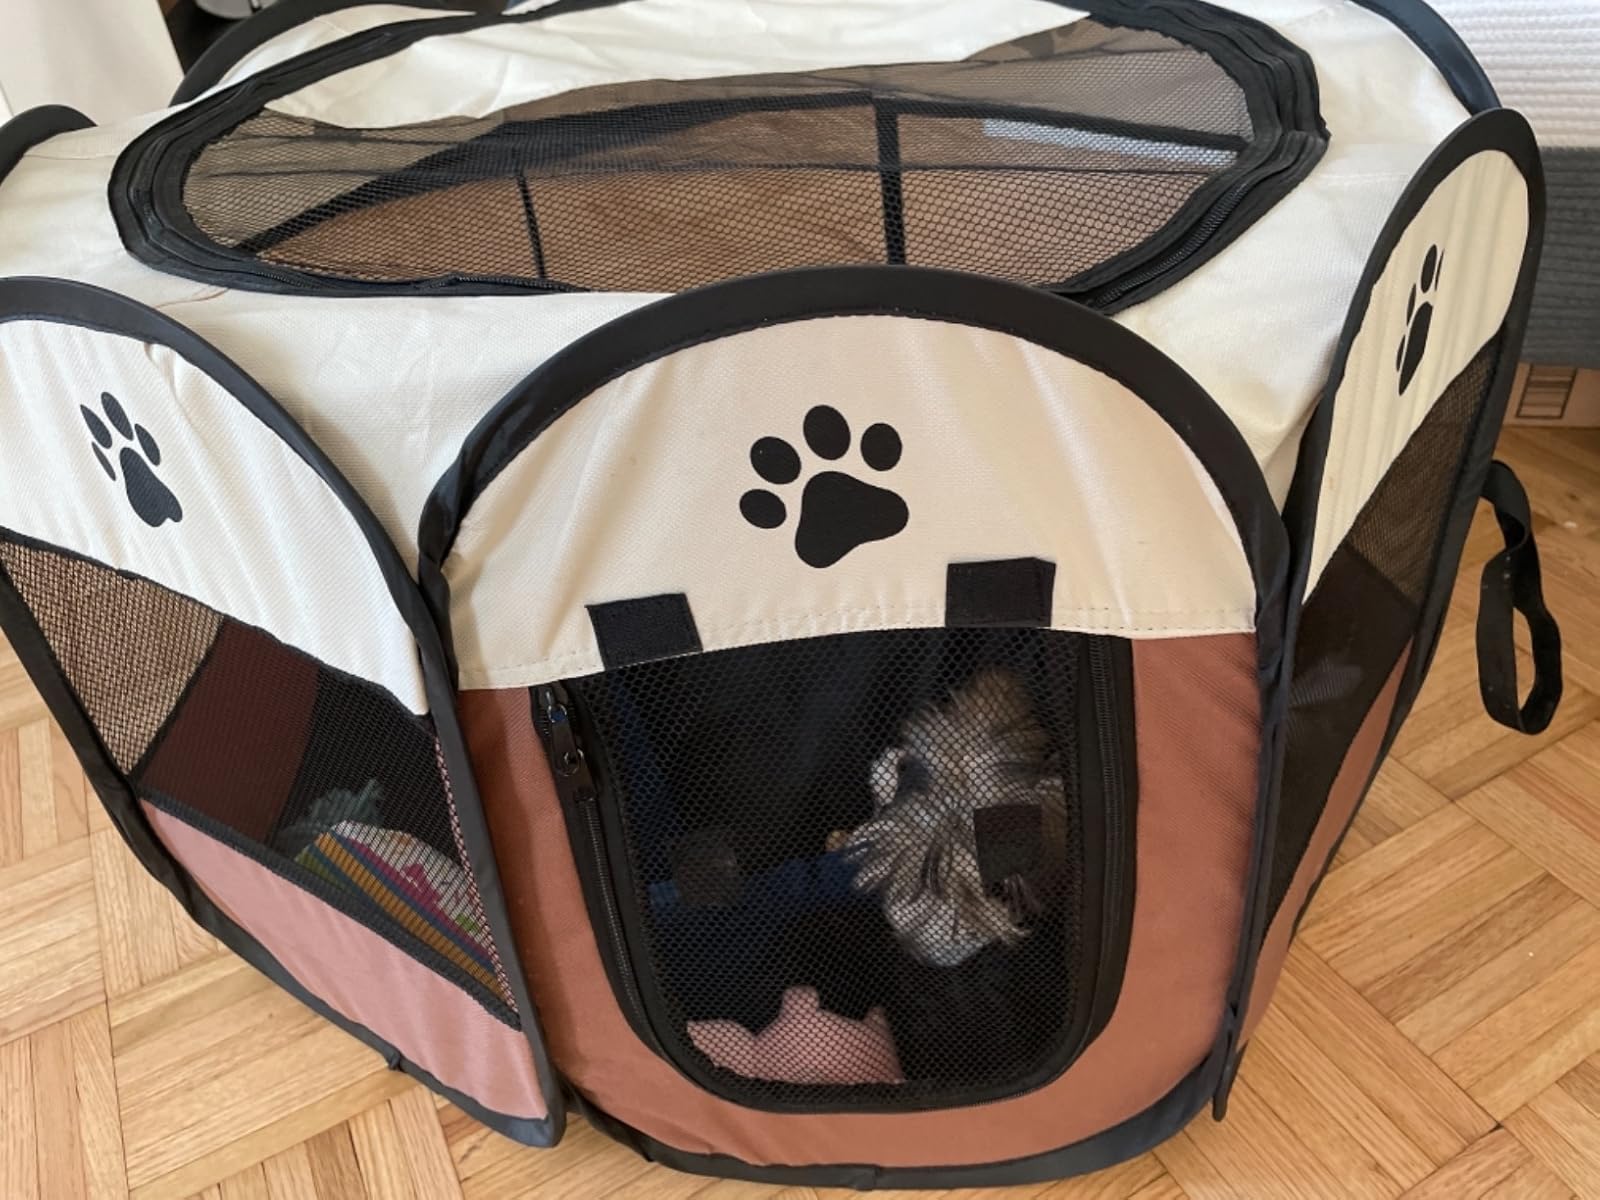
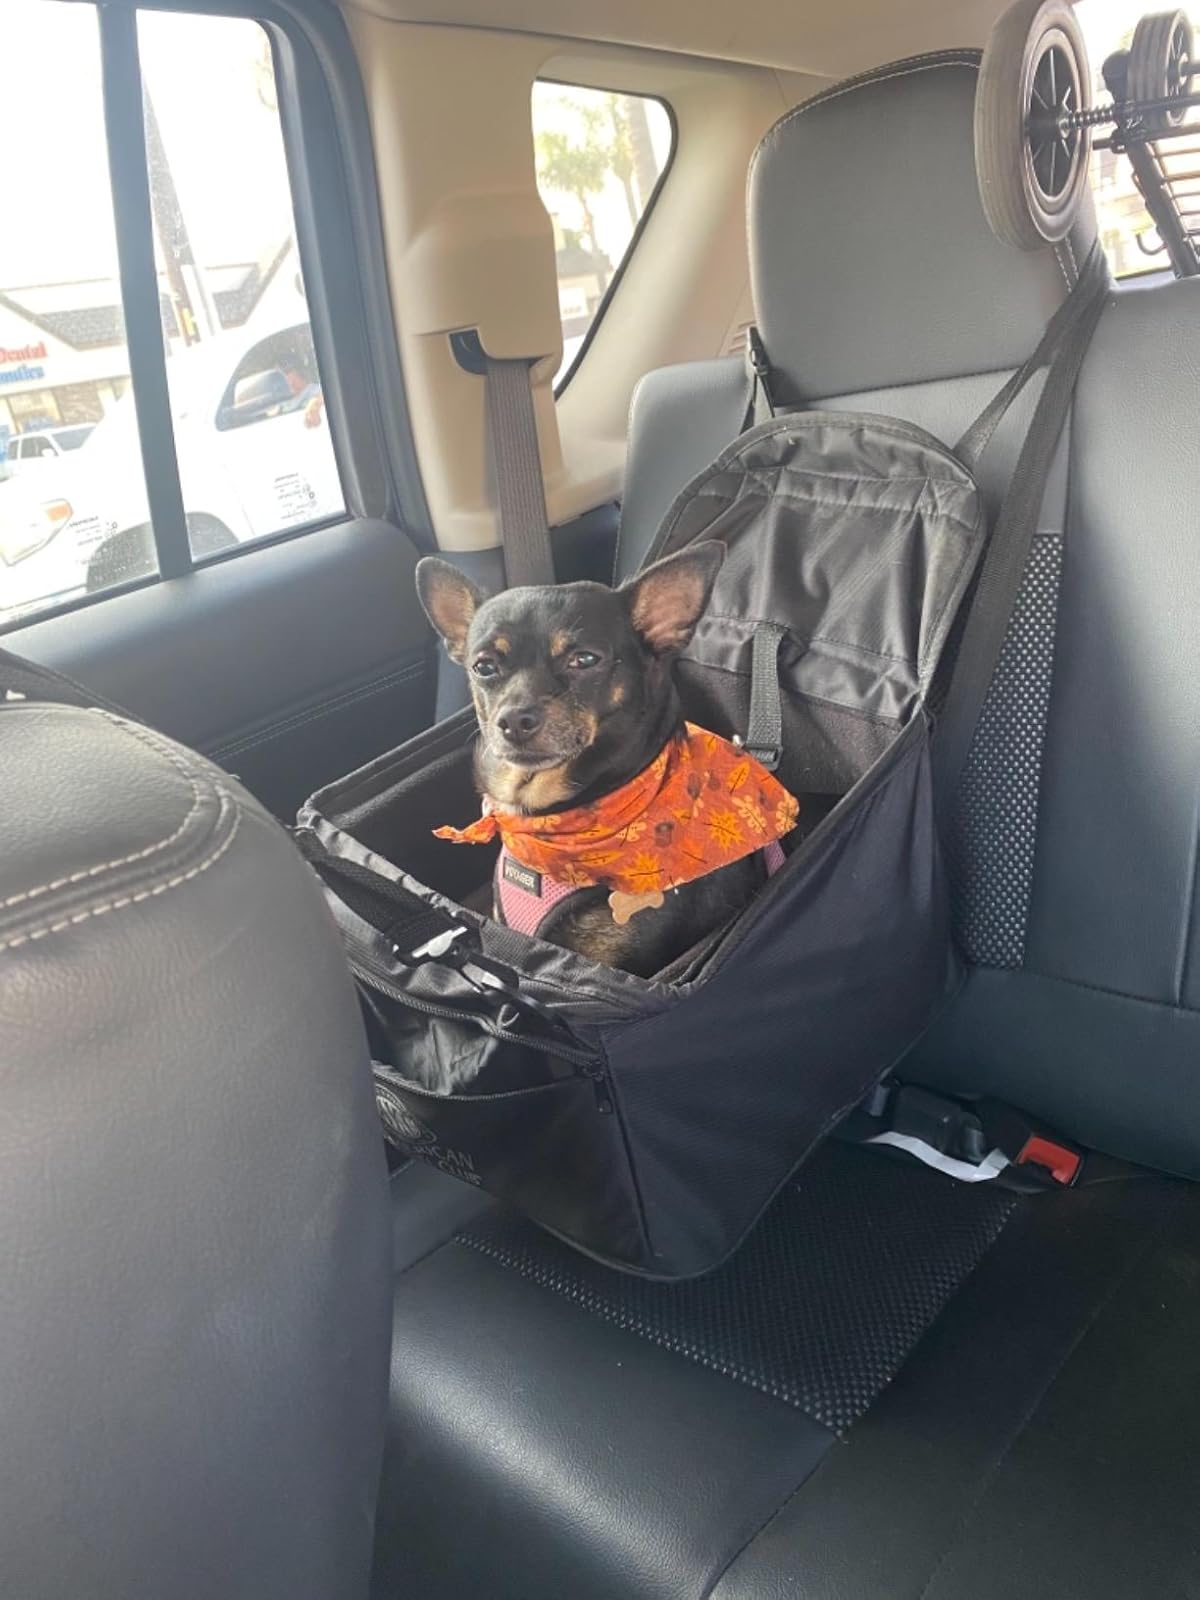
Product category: items_kennel
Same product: no